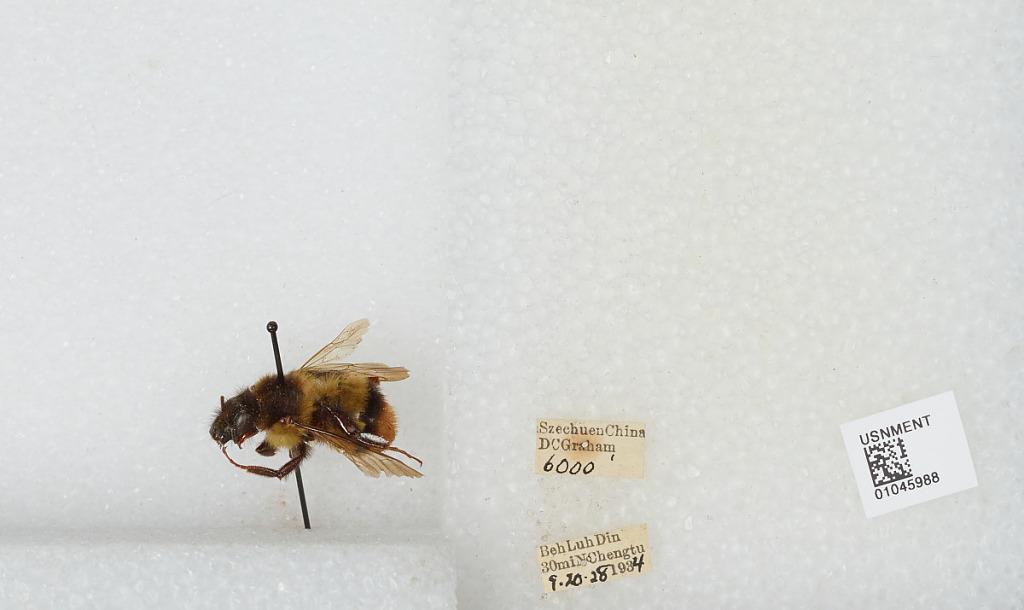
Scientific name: Bombus sp.
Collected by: D. Graham
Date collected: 1934-9-20
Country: China
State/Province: Sichuan
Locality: Beh Luh Din, 30 miles North of Chengdu